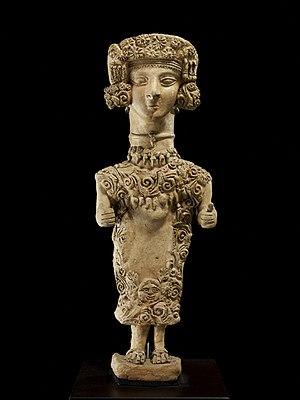
La Dame d'Ibiza est une figure d'argile de 47 centimètres de haut datant du IIIᵉ siècle av. J.-C.. Elle fut découverte dans la nécropole située au lieu-dit Puig des Molins sur l'île d'Ibiza, en Méditerranée. Elle a été réalisée à partir d'un moule et sa partie postérieure est creuse. Il est probable qu'elle figure une déesse carthaginoise, Tanit, liée à la déesse phénicienne Astarté. Elle présente une ornementation aussi riche dans les vêtements que dans les bijoux.